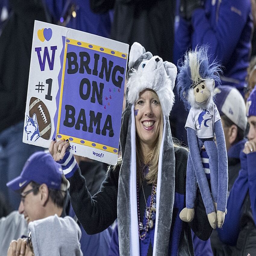
a fan holds up a sign during the fourth quarter in the championship against american football team at person